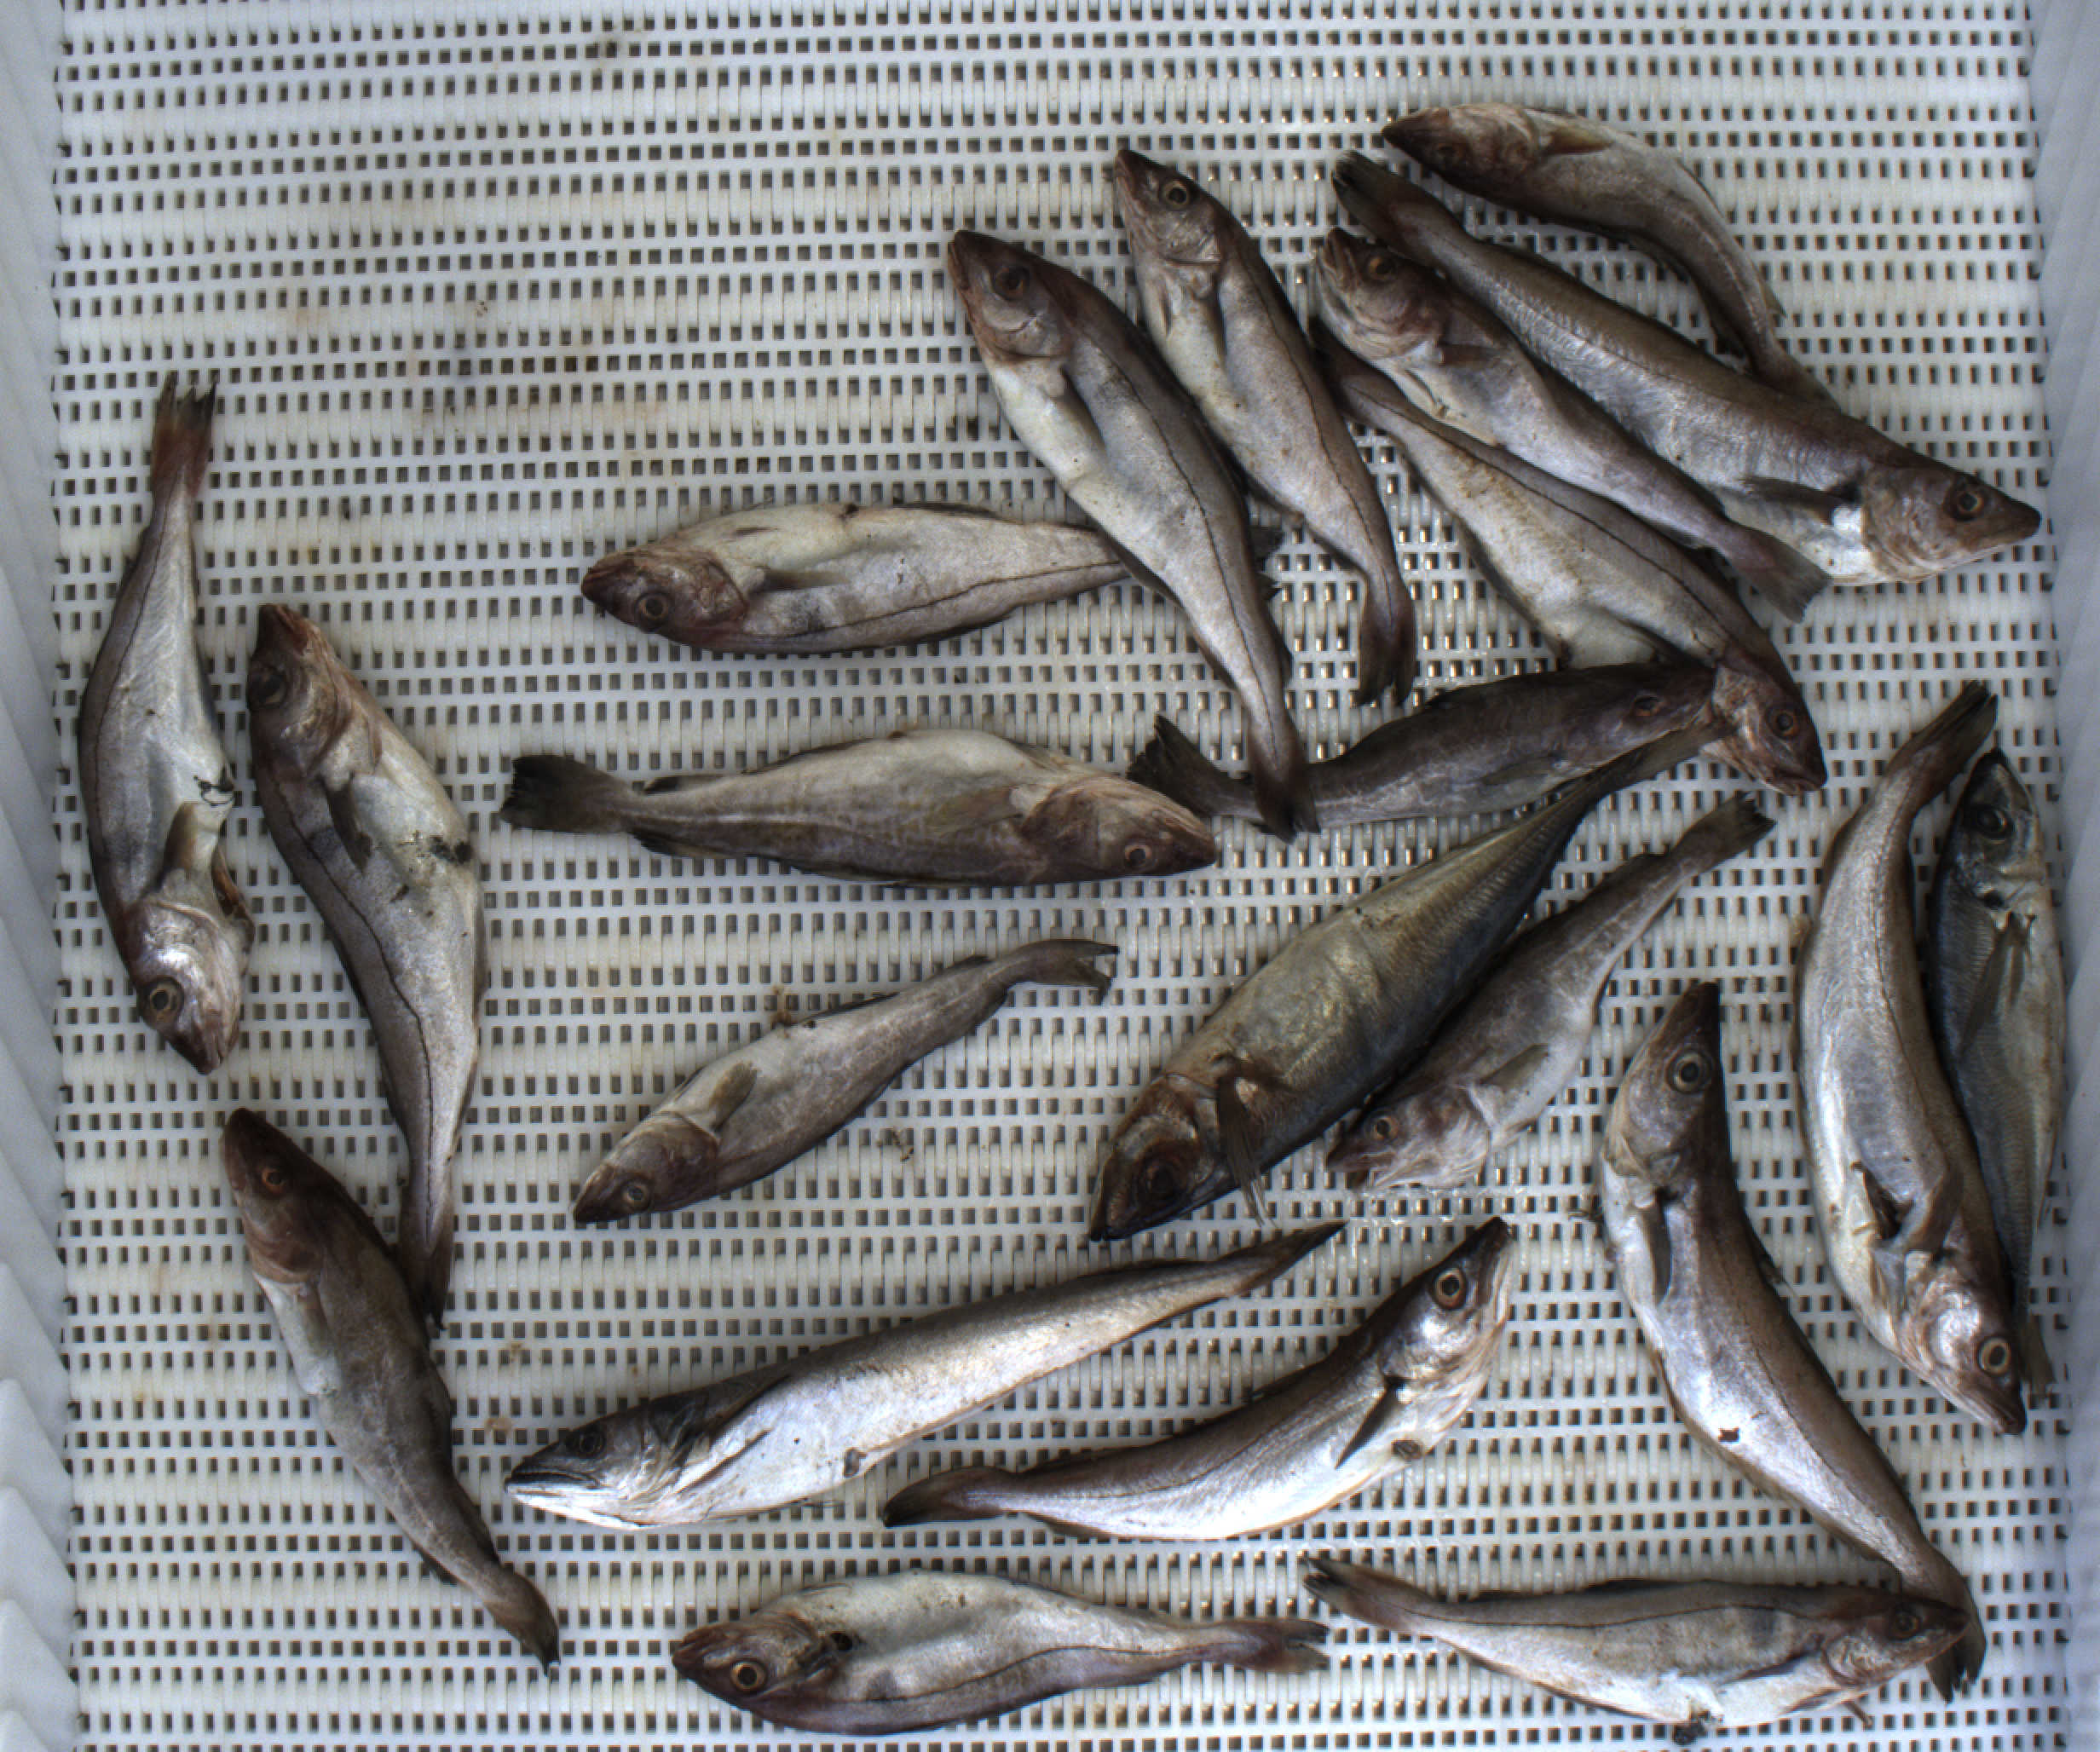
Total fish: 22
Cod: 7
Haddock: 8
Whiting: 4
Hake: 1
Horse mackerel: 2
Saithe: 0
Other: 0